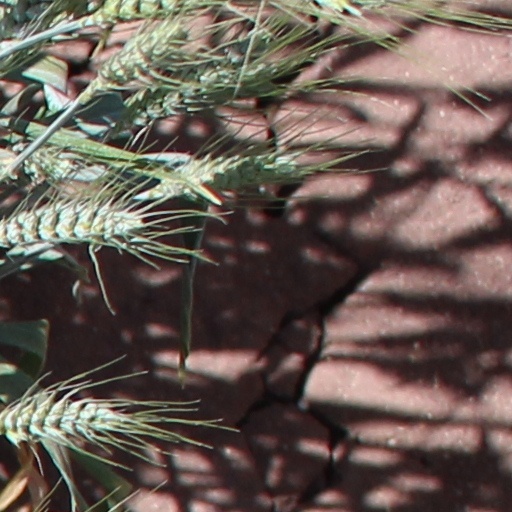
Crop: wheat